Dualex

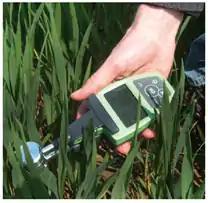
The Dualex is used to measure the flavonols and the chlorophyll contents of leaves.

The Dualex is an optical sensor used in plant science and agriculture for the assessment of flavonol, anthocyanin, and chlorophyll contents in leaves. This device allows researchers to perform real-time and non-destructive measurements of these important plant metabolites, which are crucial indicators of plant health and stress responses. Developed by Force-A (now out of business), the sensor is a result of technology transfer from the CNRS (National Center for Scientific Research) and University of Paris-Sud Orsay. It allows to make instant measurements without damaging the leaves. The main applications are plant sciences and agricultural research.